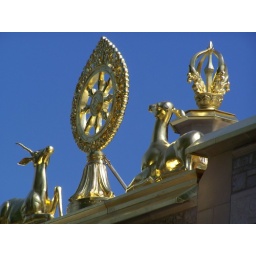
These sculptures on the top of the Buddhist Temple captured in dazzling sunshine against a clear blue sky.